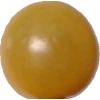
Label: tomato_cherry_yellow